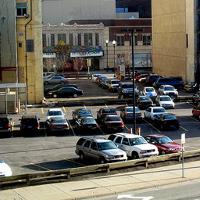
Weather: sun or clear